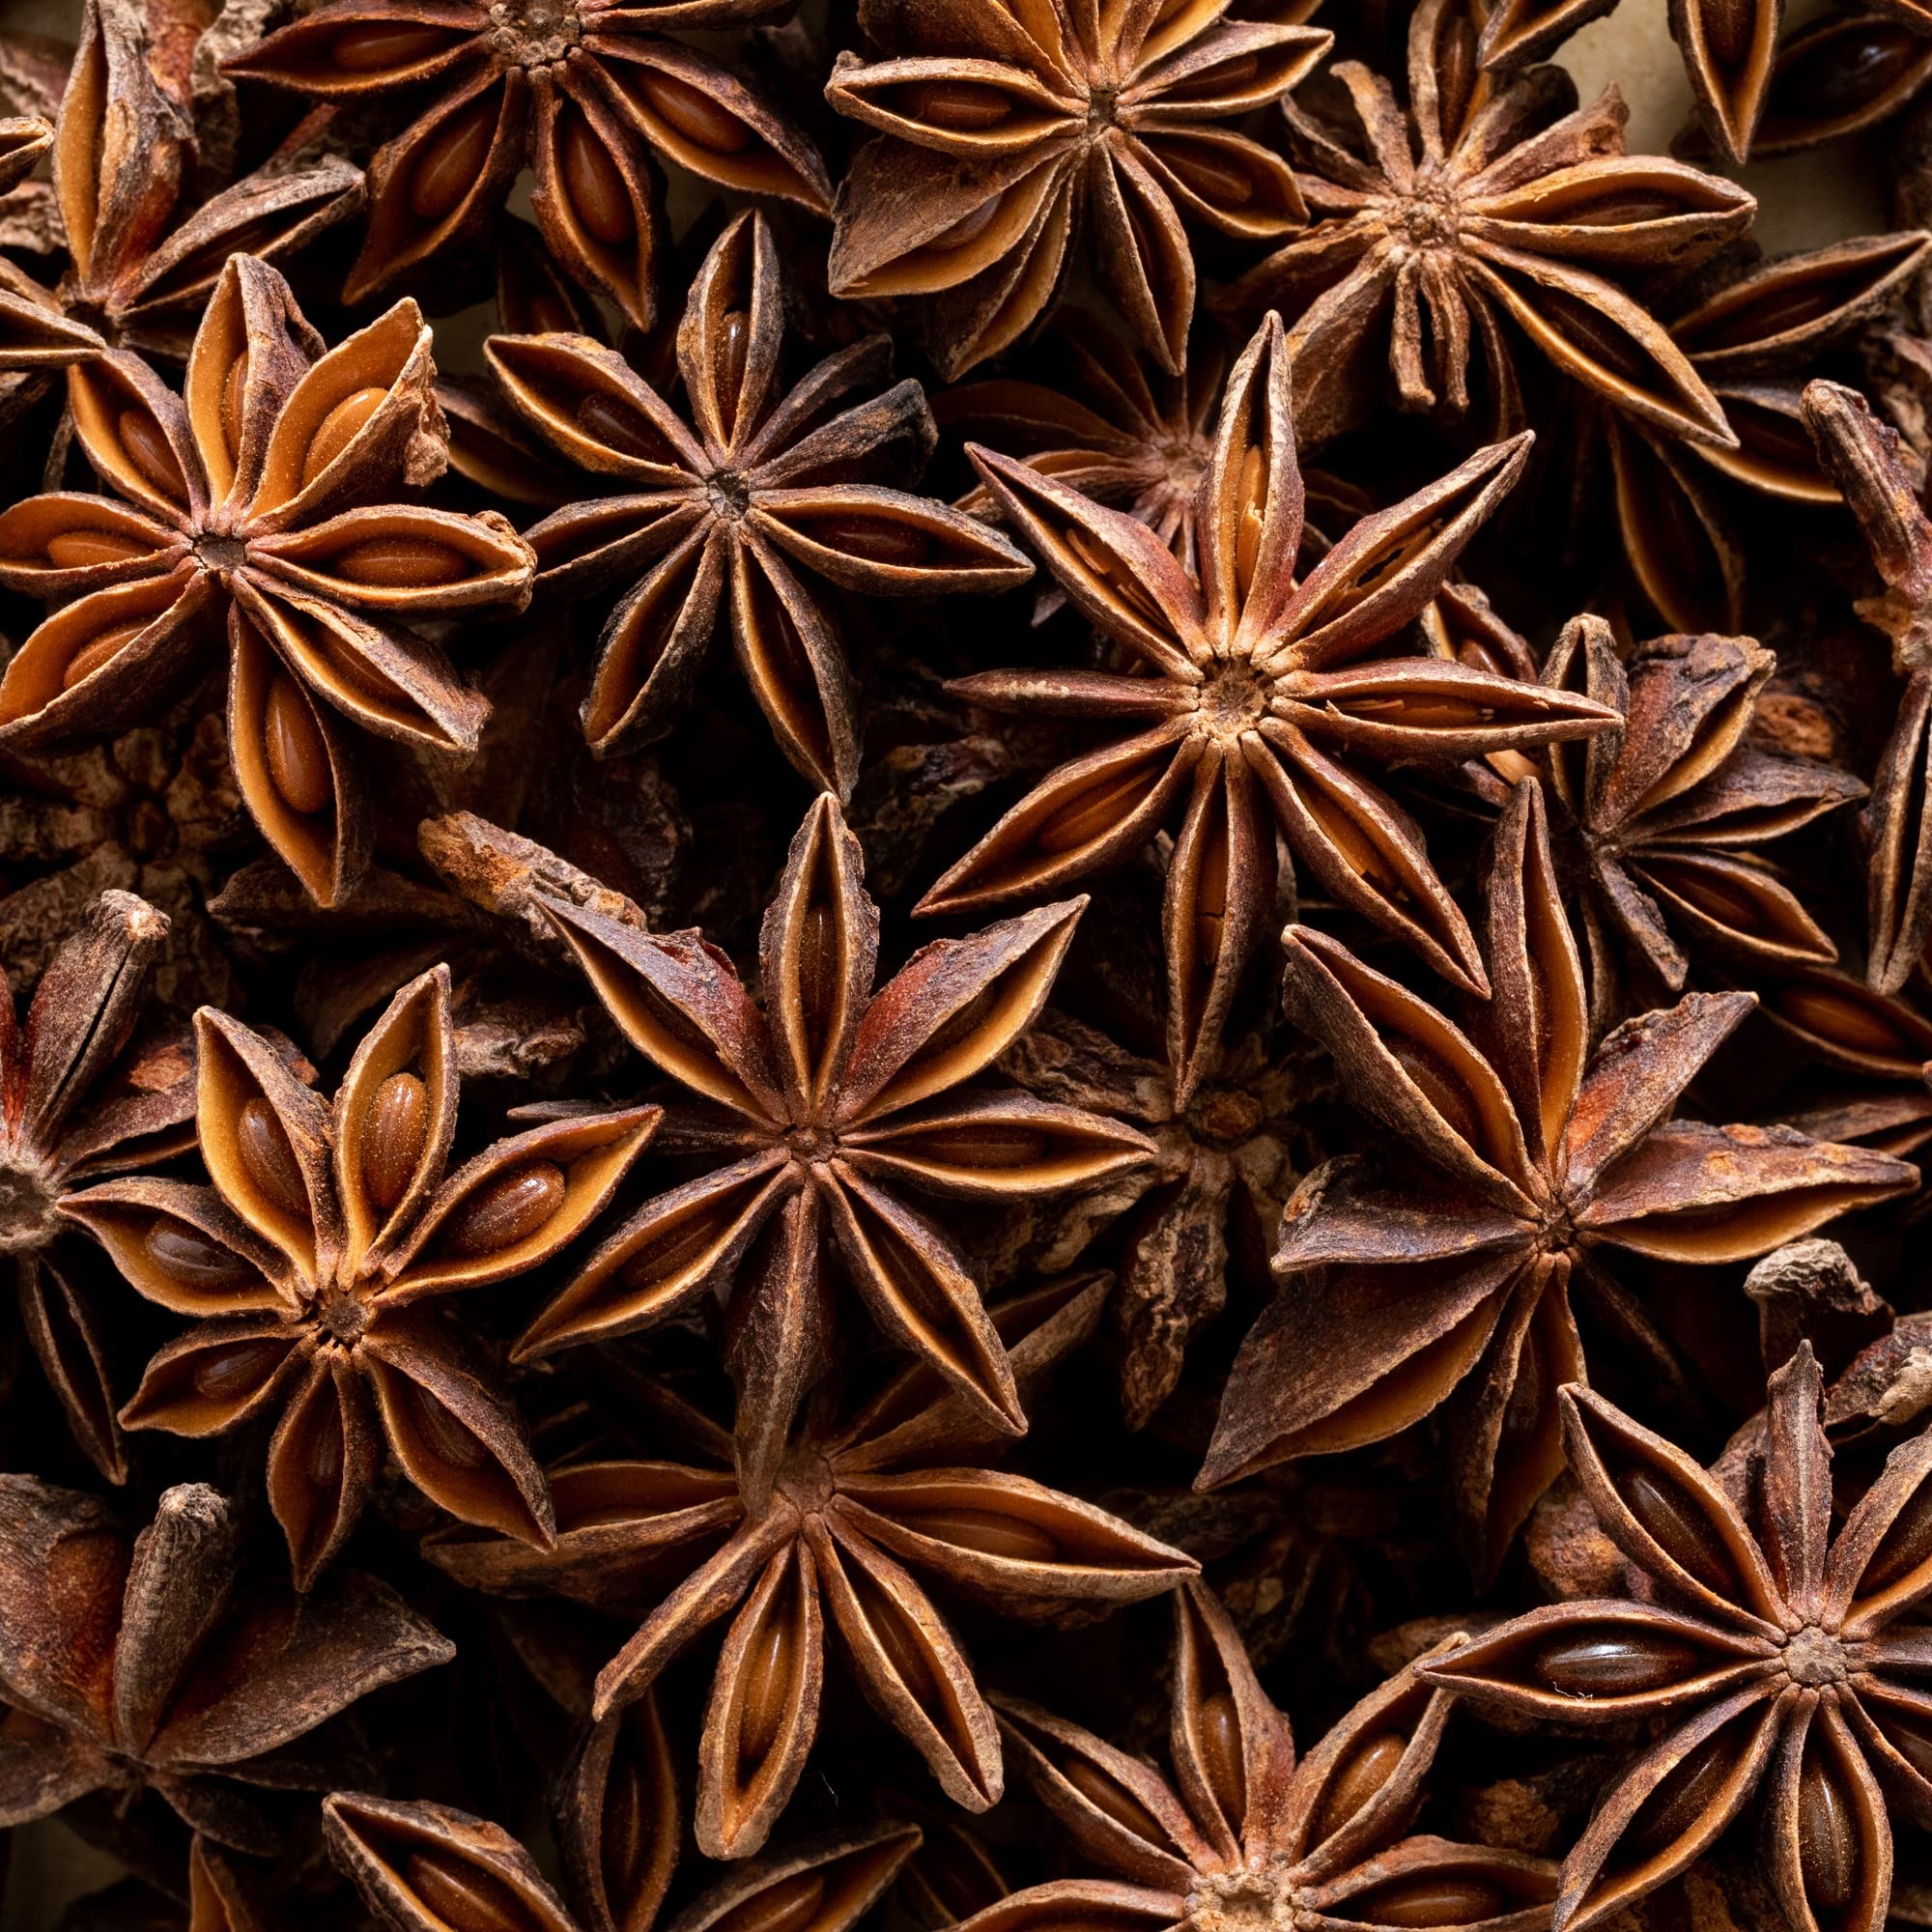
Item Name: Frontier Star Anise Whole, Sele Grade (minimum 75% Whole Stars), 16 Ounce Bag
Bullet Point 1: Frontier is a member owned co-op, responsible to people and planet
Bullet Point 2: Frontier is a member owned co-op, responsible to people and planet
Bullet Point 3: Frontier is a member owned co-op, responsible to people and planet
Value: 16.0
Unit: oz

Price: 42.64